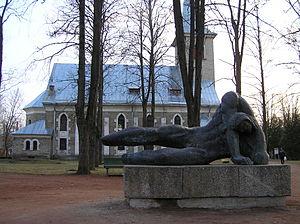
Tapa est une ville d’Estonie dans la région du Viru occidental, chef-lieu de la commune de Tapa. Cette ville du nord-est du pays est à la jonction des lignes de chemin de fer Tallinn-Narva, qui continue à Saint-Pétersbourg, et Tallinn-Tartu-Valga. Tallinn se trouve à 77 kilomètres. Sa population était de 6 505 habitants au 1ᵉʳ janvier 2007. Elle est traversée par la Valgejõgi à l'est.